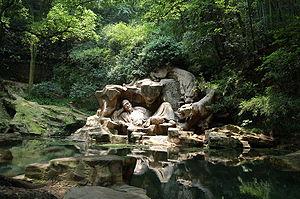
Hupao (""Rêvant du tigre""). Sculpture à Hangzhou, en Chine. 中文（简体）‎: 虎跑梦泉"
La source du rêve du tigre est une source dans le sud-ouest de Hangzhou, province du Zhejiang, en Chine.